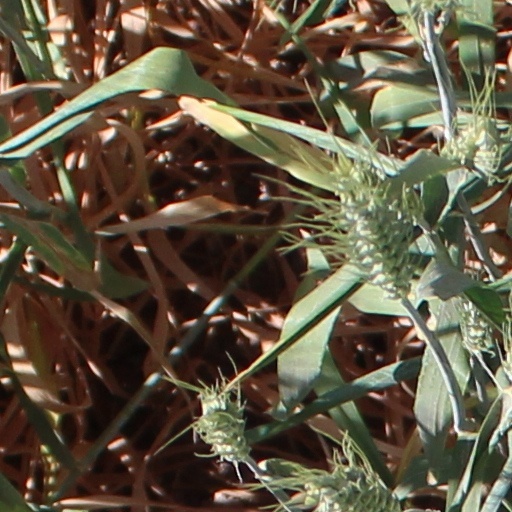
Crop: wheat